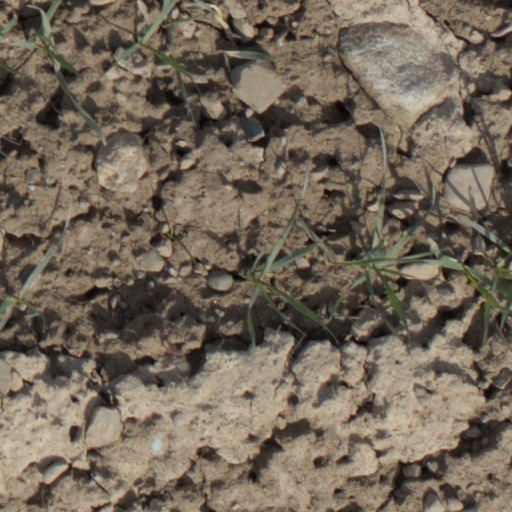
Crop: wheat